Ghassulian

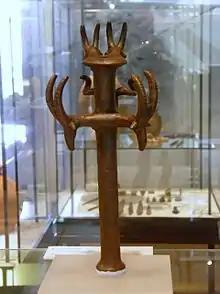
Replica of bronze sceptre from the Nahal Mishmar hoard (at Hecht Museum, Haifa)

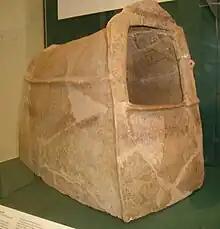
Ghassulian ossuary, ca. 3500 BC, Canaan (at the British Museum)

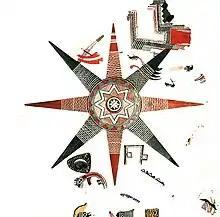
The Ghassulian star

Ghassulian refers to a culture and an archaeological stage dating to the Middle and Late Chalcolithic Period in the Southern Levant (c. 4400 – c. 3500 BC). Its type-site, Teleilat el-Ghassul, is located in the eastern Jordan Valley near the northern edge of the Dead Sea, in modern Jordan. It was excavated in 1929-1938 and in 1959–1960, by the Jesuits. Basil Hennessy dug at the site in 1967 and in 1975–1977, and Stephen Bourke in 1994–1999.